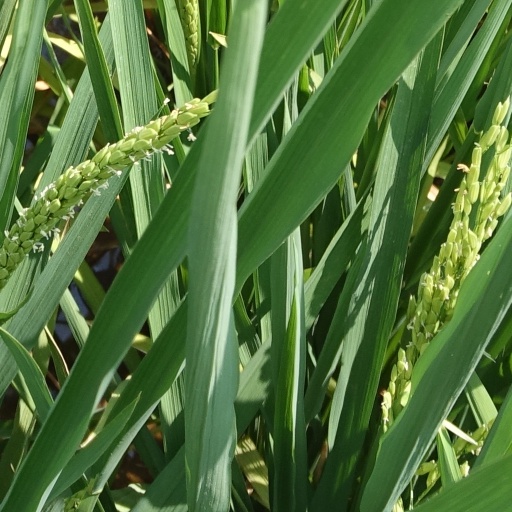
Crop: rice